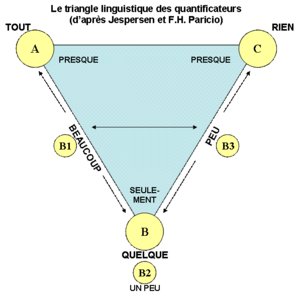
En linguistique, la négation est une opération qui consiste à désigner comme fausse une proposition préalablement exprimée ou non ; elle s’oppose à l’affirmation.